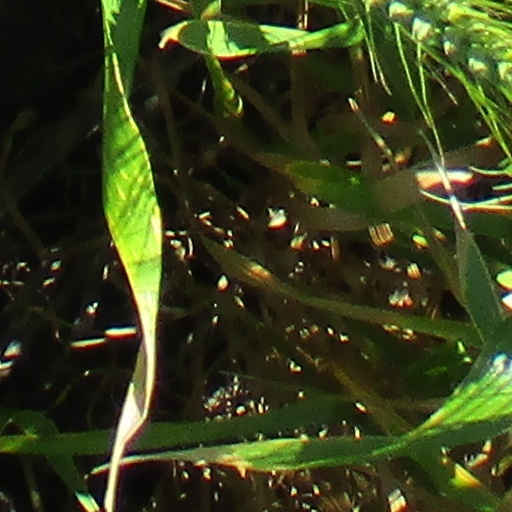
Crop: wheat